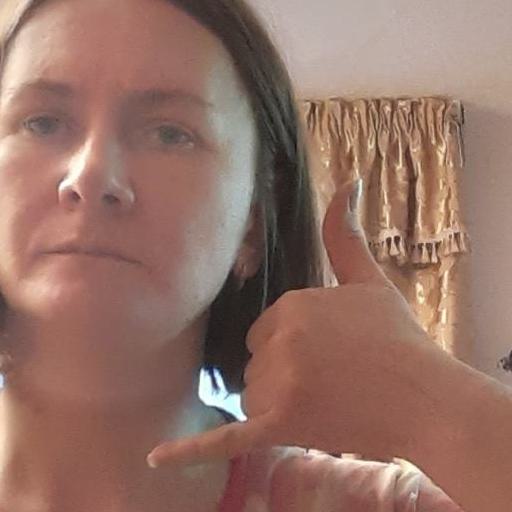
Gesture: call